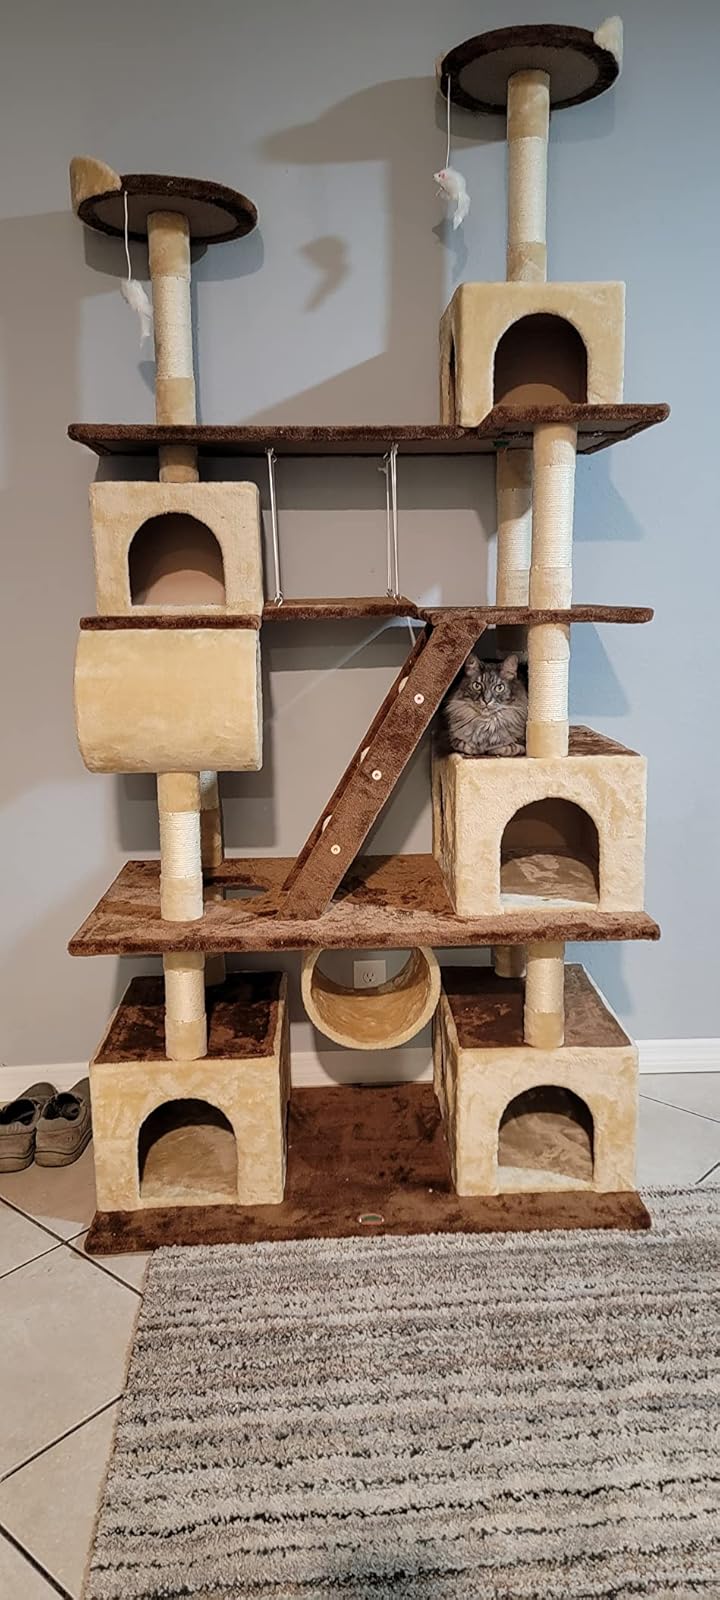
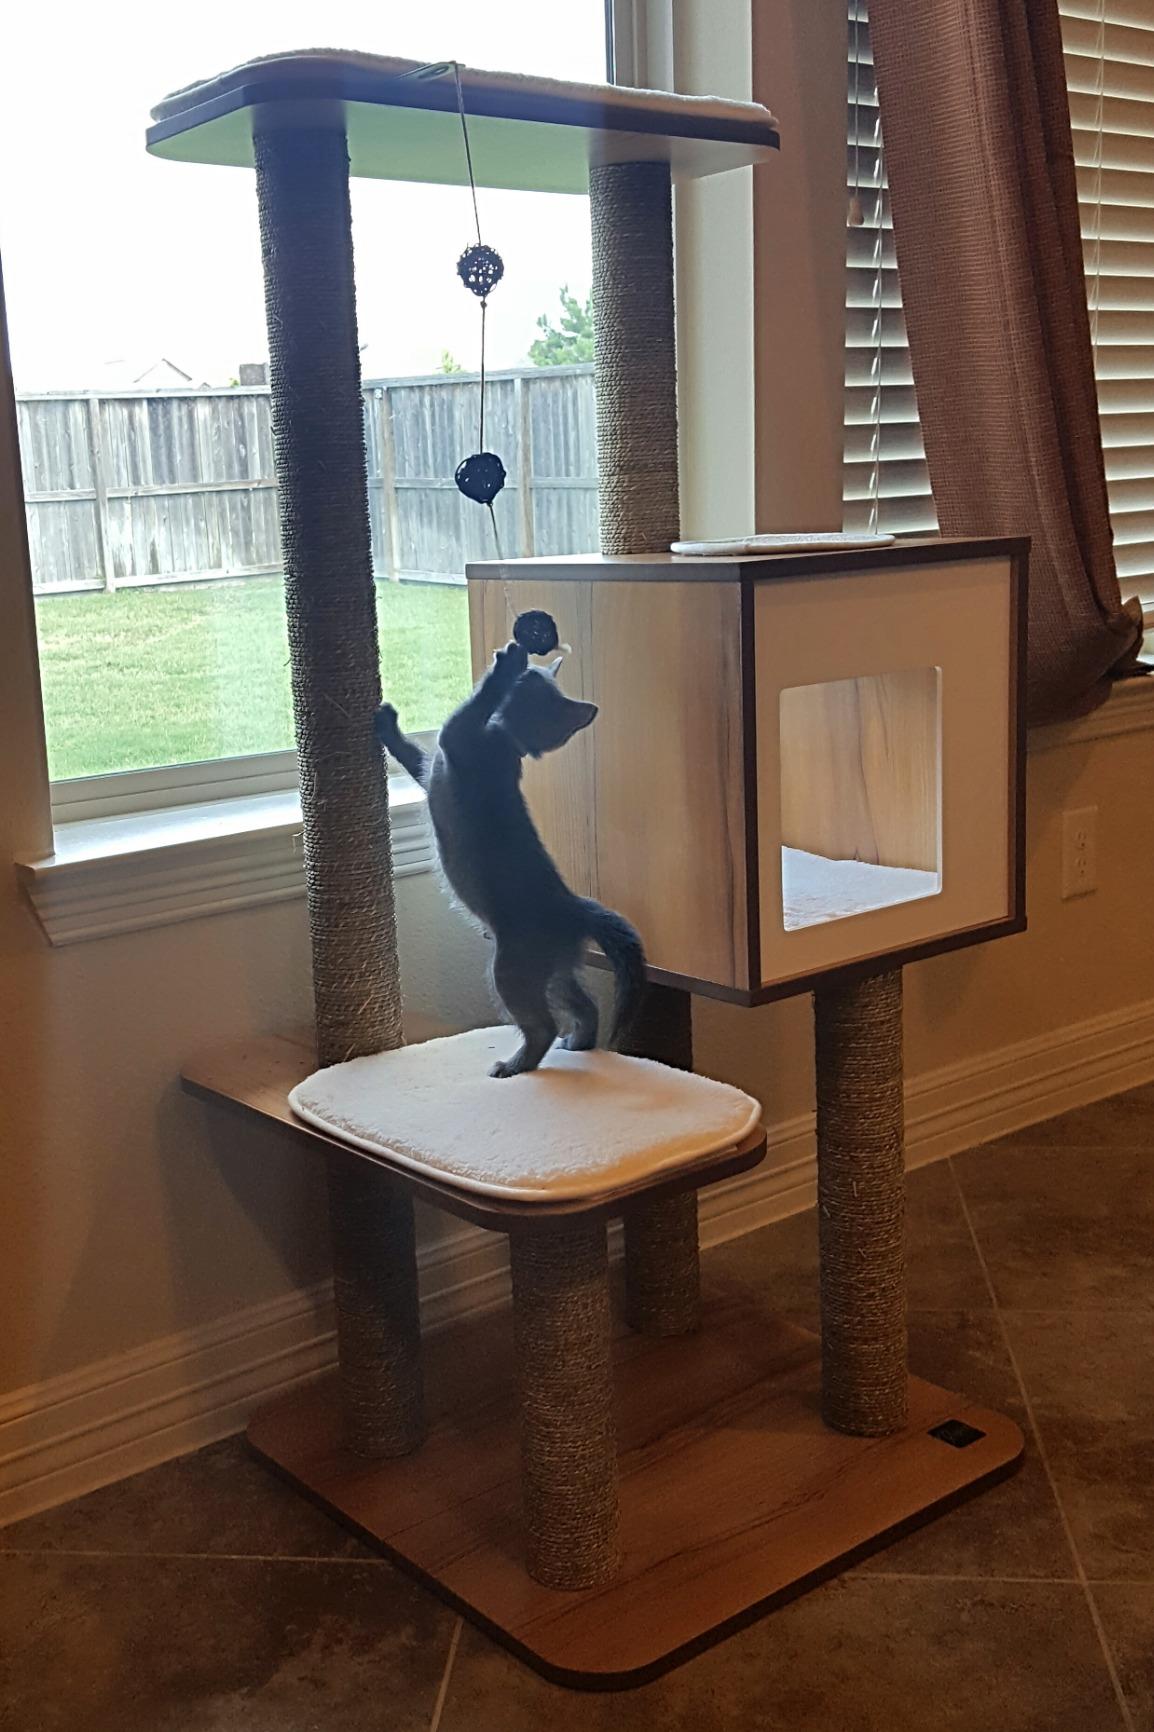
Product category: items_cat tree
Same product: no